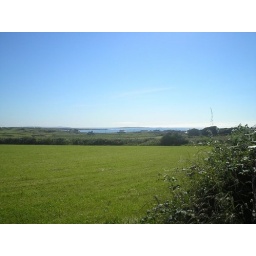
green grass and blue sky and ocean in Spanish Point -Ireland july 2005